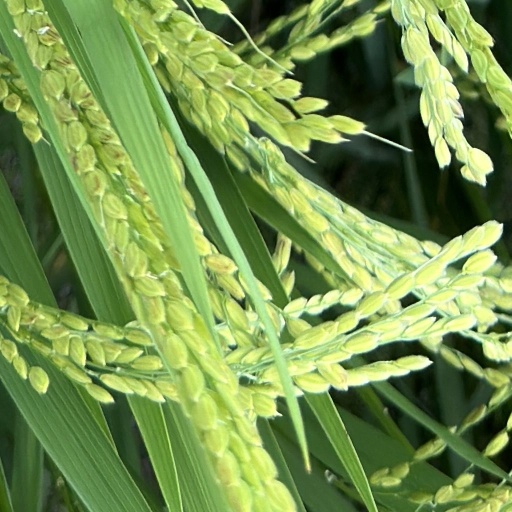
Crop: rice